Stoa Basileios

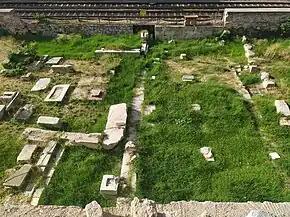
Remains of the Stoa Basileios in the Athenian Agora (looking south); the "lithos" is located left of centre

The stoa was in the northwest corner of the Athenian Agora, an area known in ancient times as "the Herms" because of the great number of herms set up there (fragments of 19 of these herms have been found). It sat just south of the point where the Panathenaic Way and another street enter the Agora and exactly one metre north of the Stoa of Zeus. The identification of the archaeological remains with the Stoa Basileios known from literary sources is clear from descriptions of it in literary sources, especially the 2nd-century AD travel-writer Pausanias.